Pancho's Mexican Buffet

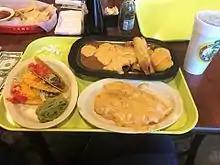

Damage caused by Hurricane Katrina forced the Metairie, Louisiana, location in New Orleans to close. On March 30, 2009, Panchos Mexican Buffet returned to Metairie, with over 600 invitation-only patrons in attendance at a private opening the previous Friday.